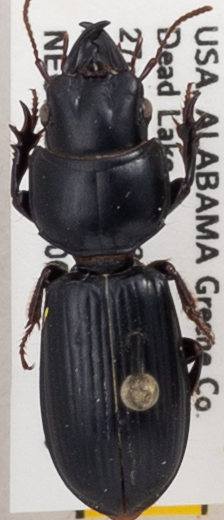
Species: Scarites subterraneus
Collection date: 2019-07-15
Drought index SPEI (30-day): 0.184
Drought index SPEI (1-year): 1.01
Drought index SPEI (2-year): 0.9